Aleksandr Averbukh

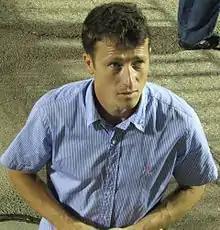
Averbukh in 2011

Aleksandr "Alex" Valeryevich Averbukh (born October 1, 1974) is a retired Russian decathlete and Israeli Olympic athlete, who competed in the pole vault.